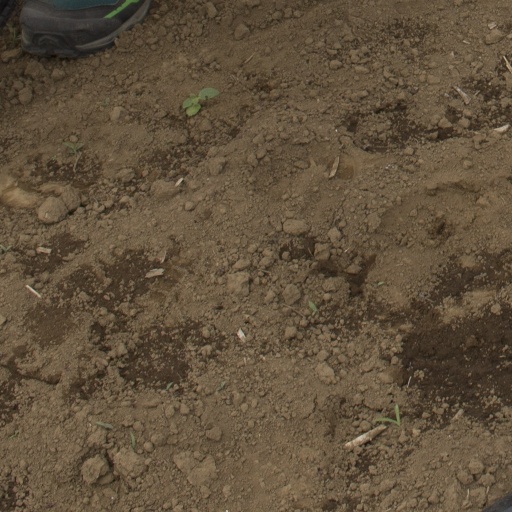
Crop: Jerusalem artichoke